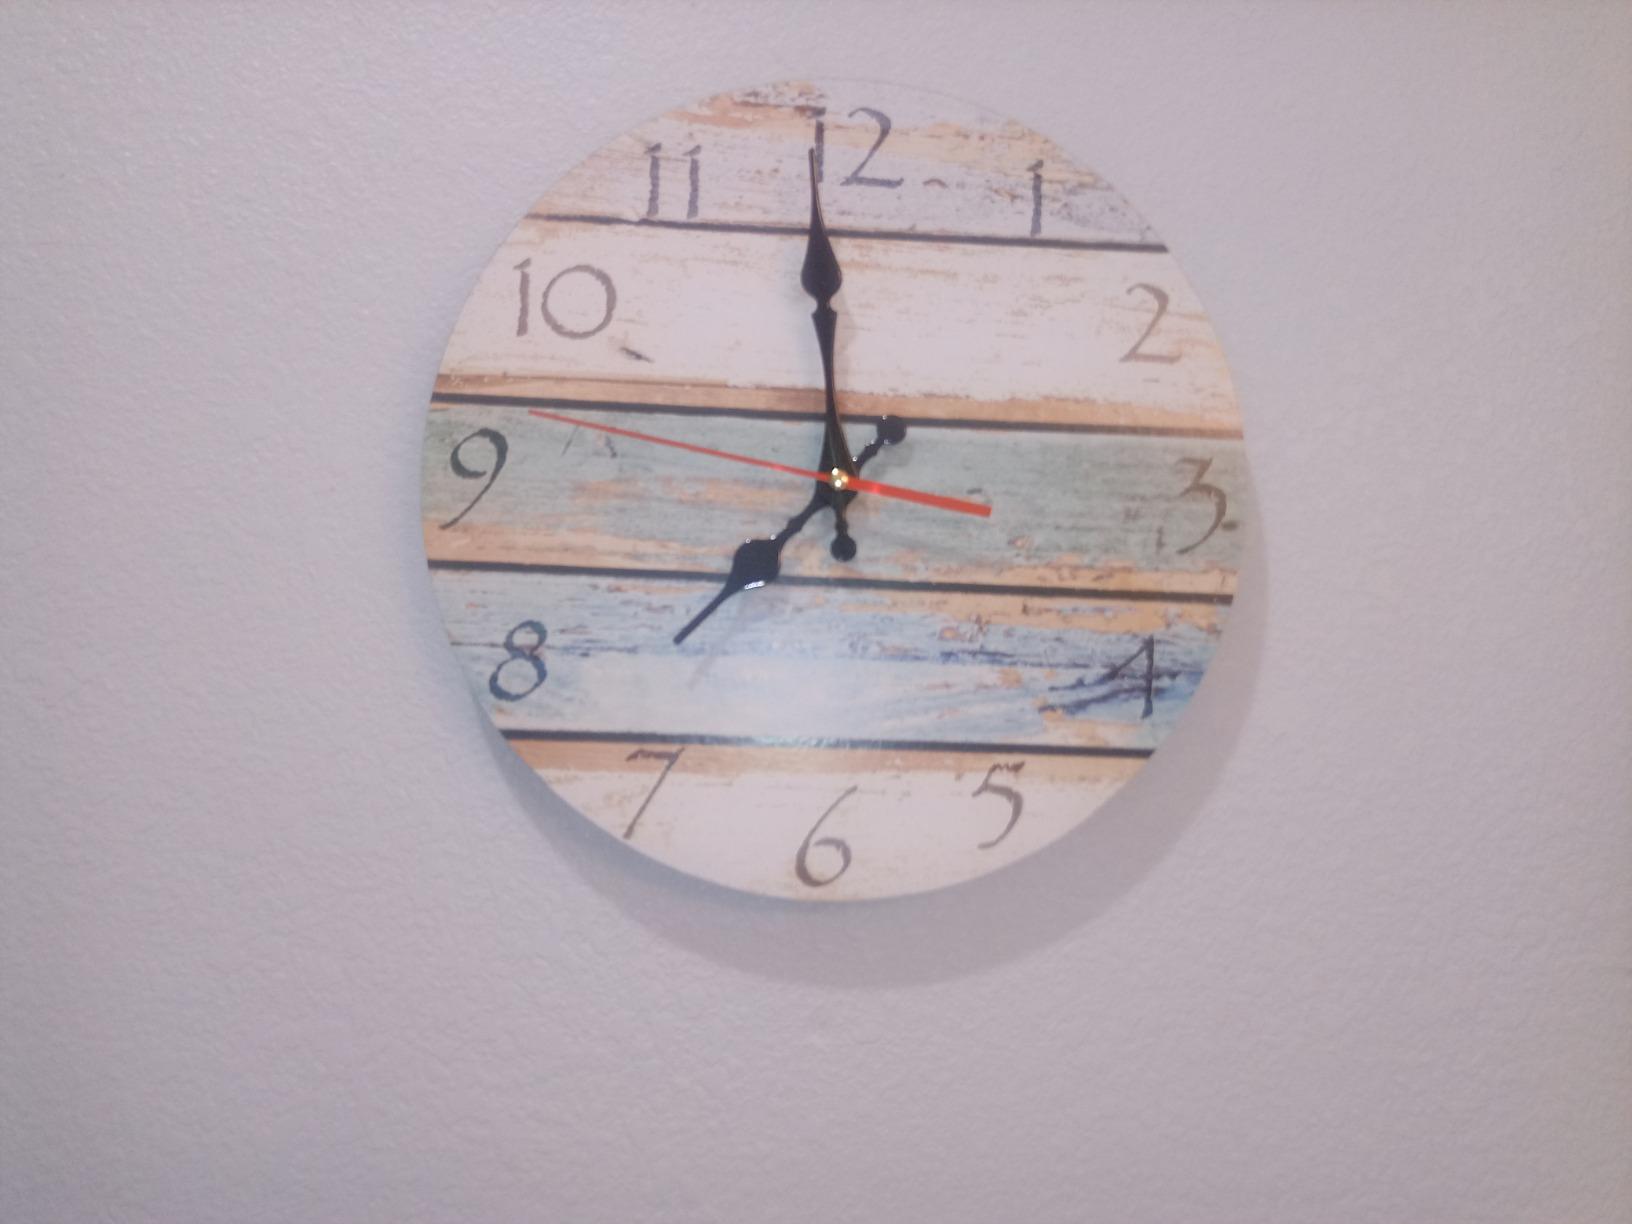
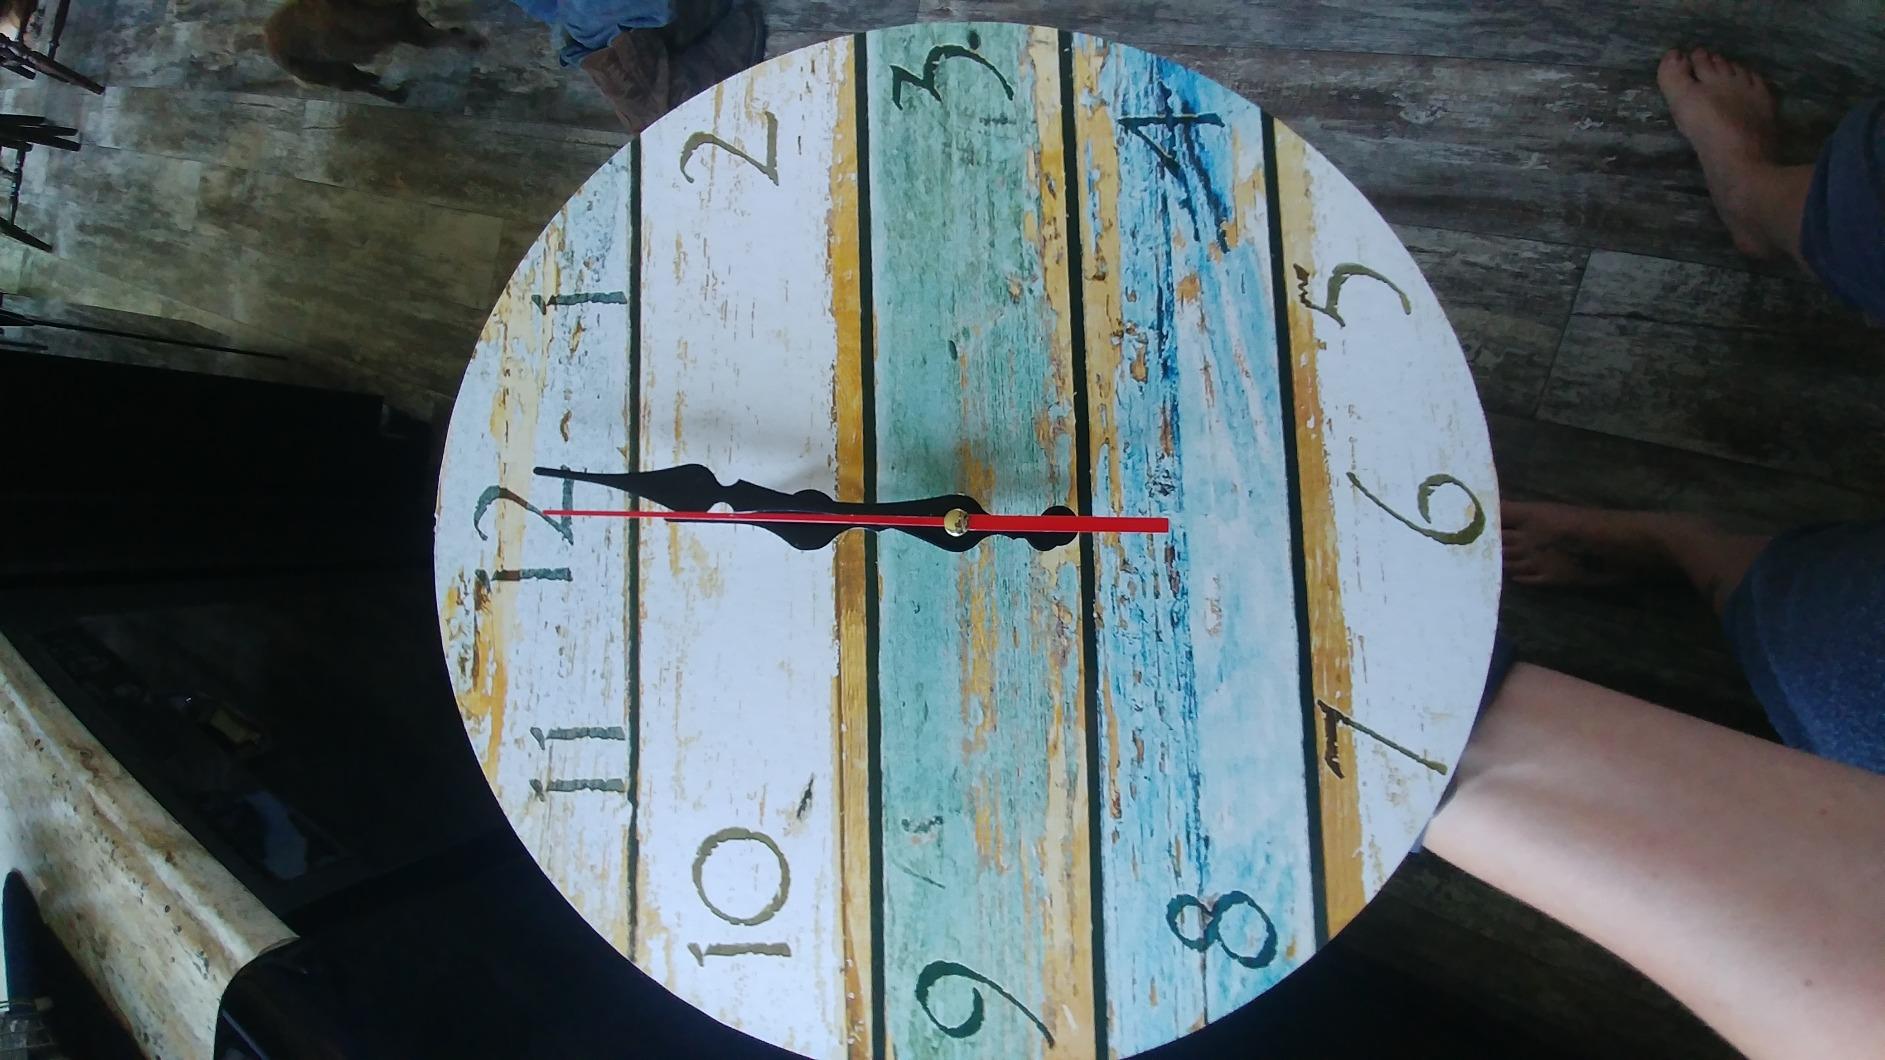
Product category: clock
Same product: yes